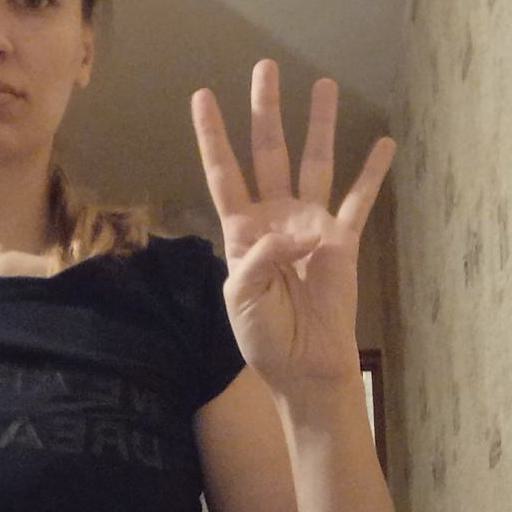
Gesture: four